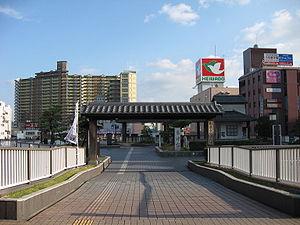
Kusatsu est une ville située dans la préfecture de Shiga, au Japon.